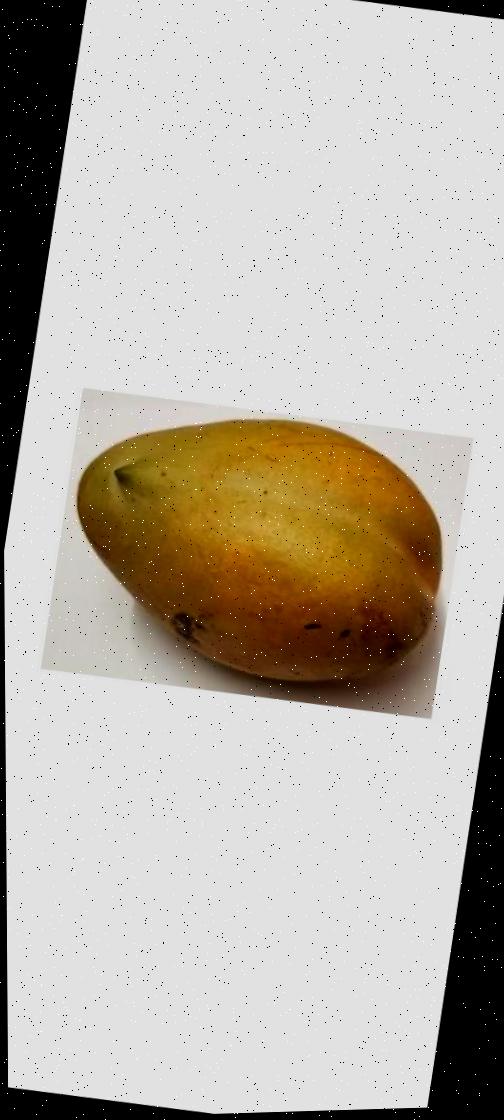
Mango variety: Bari-11